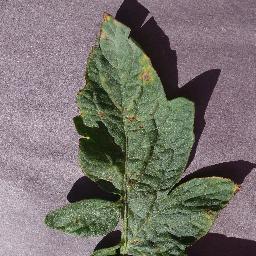
Label: Tomato___Target_Spot